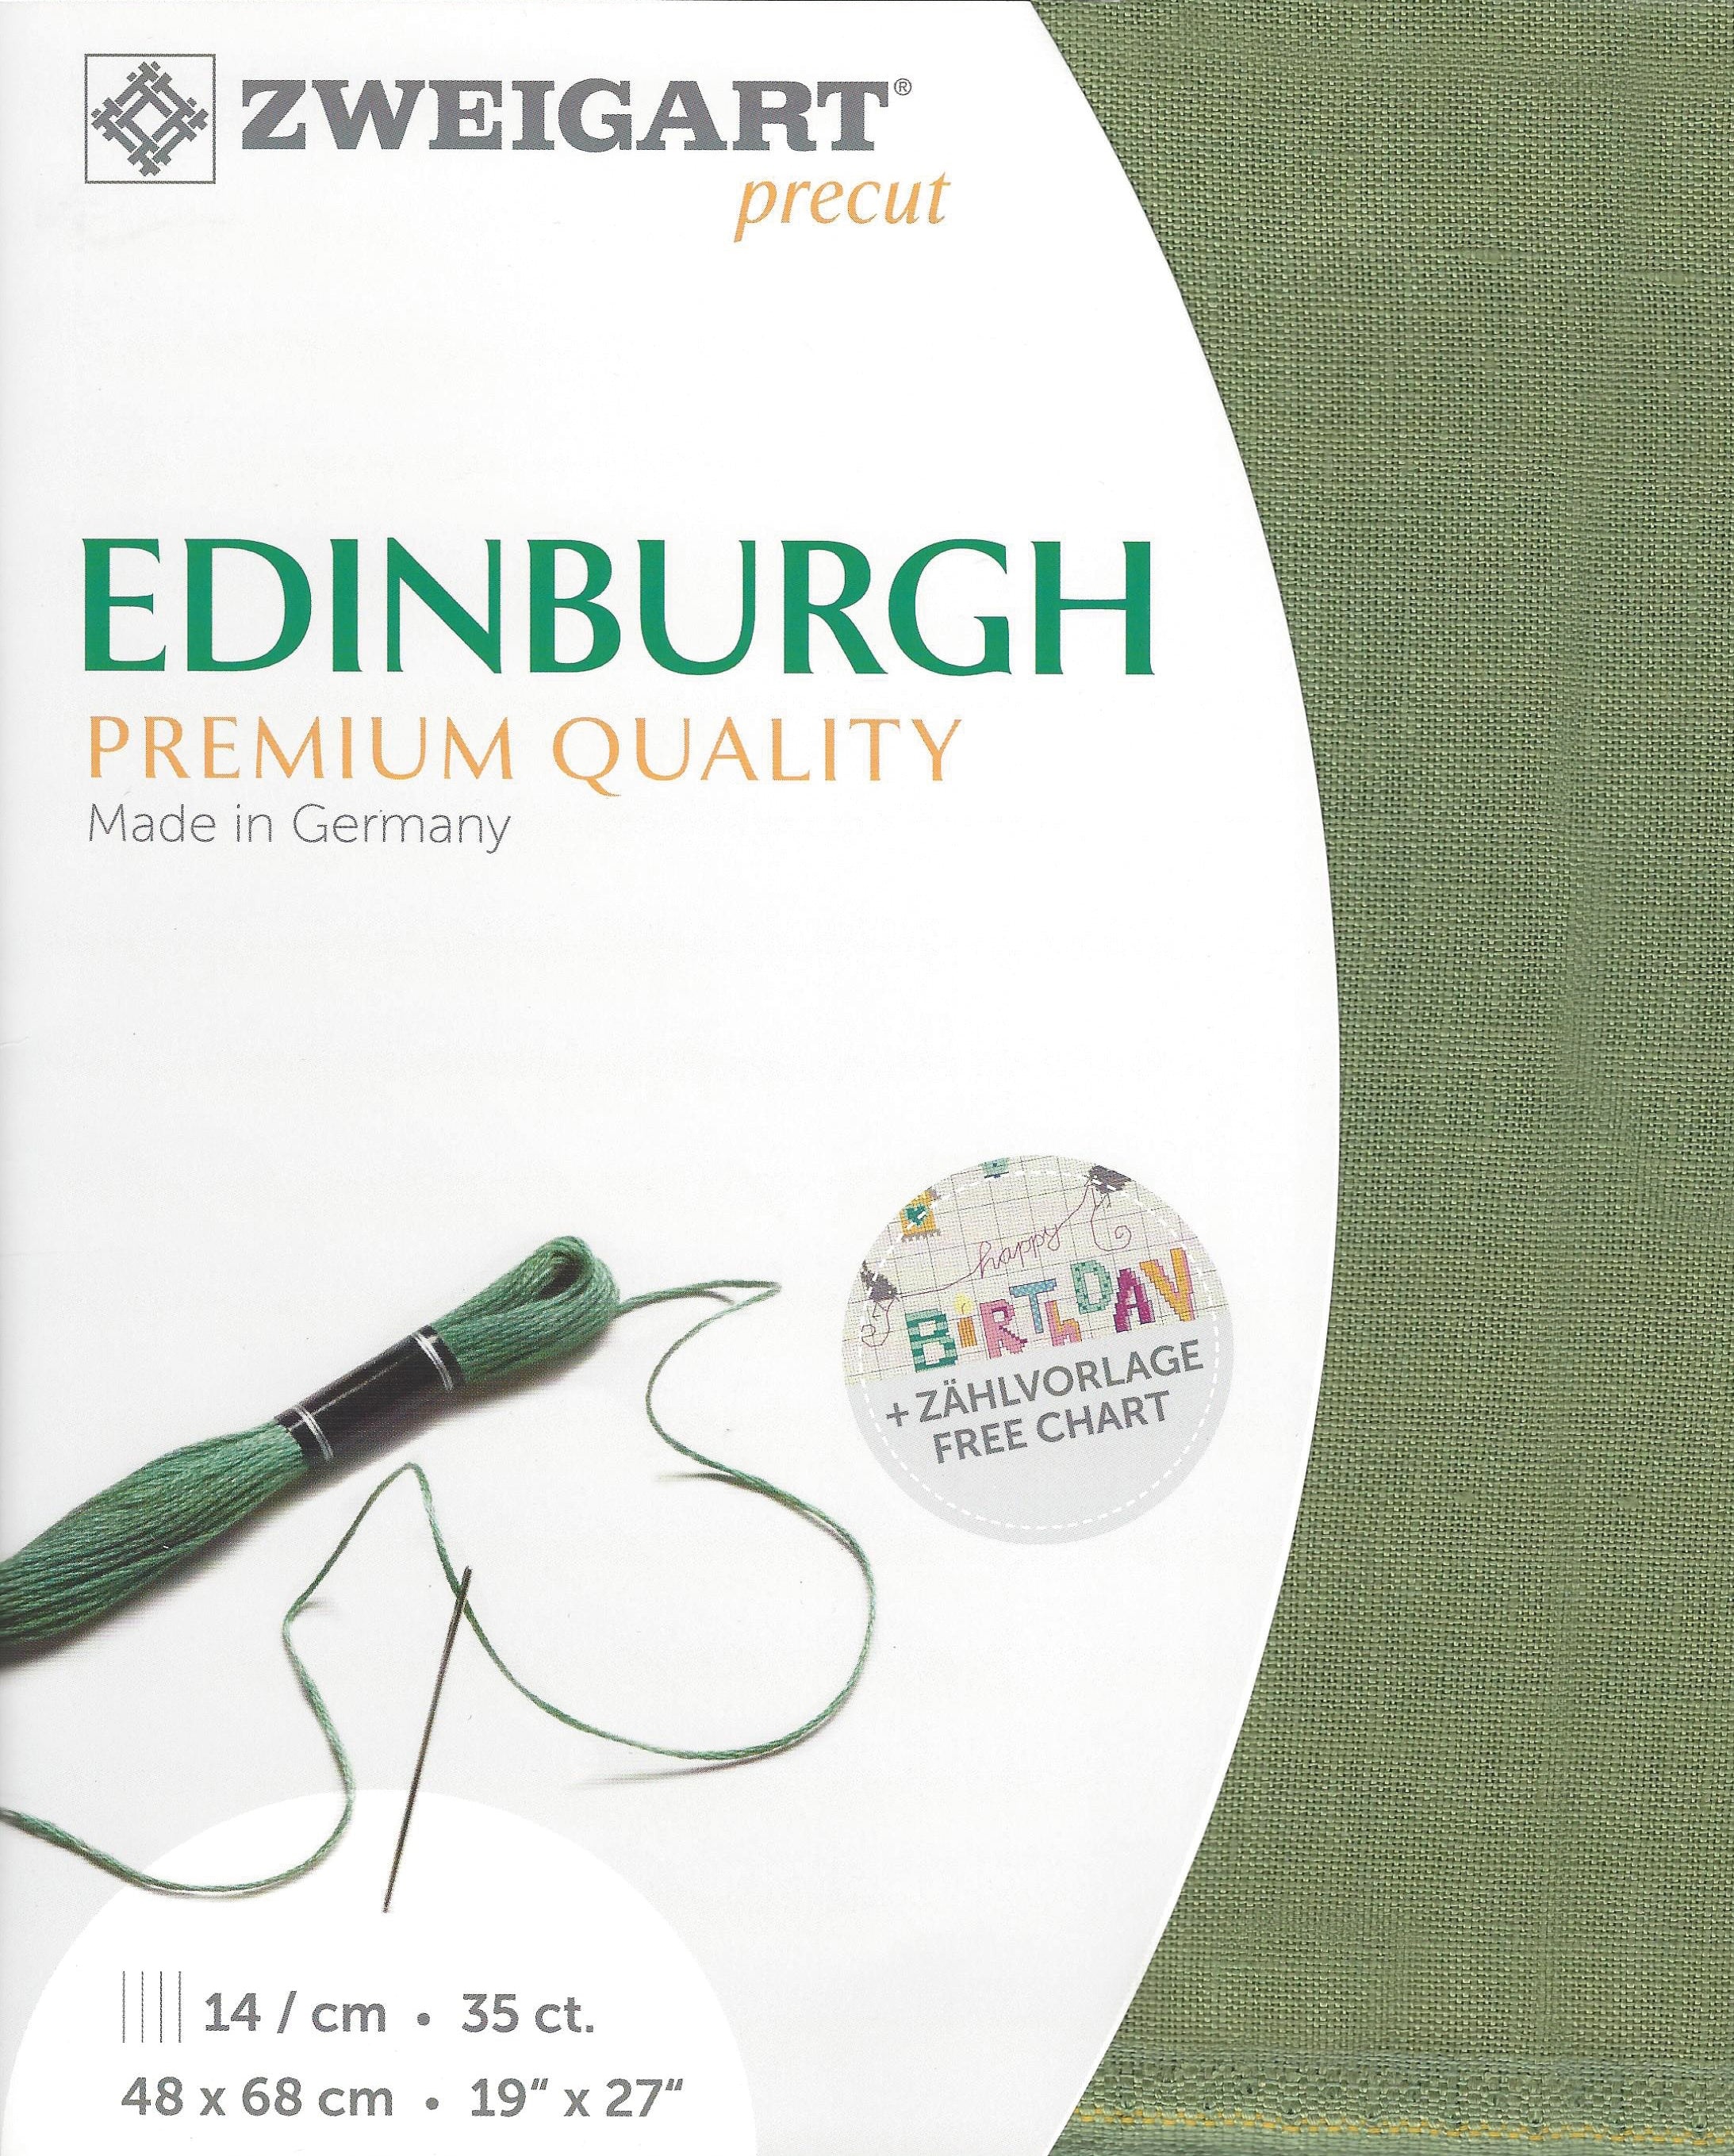
Precut Edinburgh 36 count Agave 3217/6018
Brand: Zweigart
Zweigart Edinburgh Canvas 36 count, 100% Linen. Dimensions 48*68 cm/ 18.9*26.77 in
Category: Arts & Entertainment > Hobbies & Creative Arts > Arts & Crafts > Art & Crafting Materials > Textiles > Crafting Canvas > Needlecraft Canvas > Linen Fabric